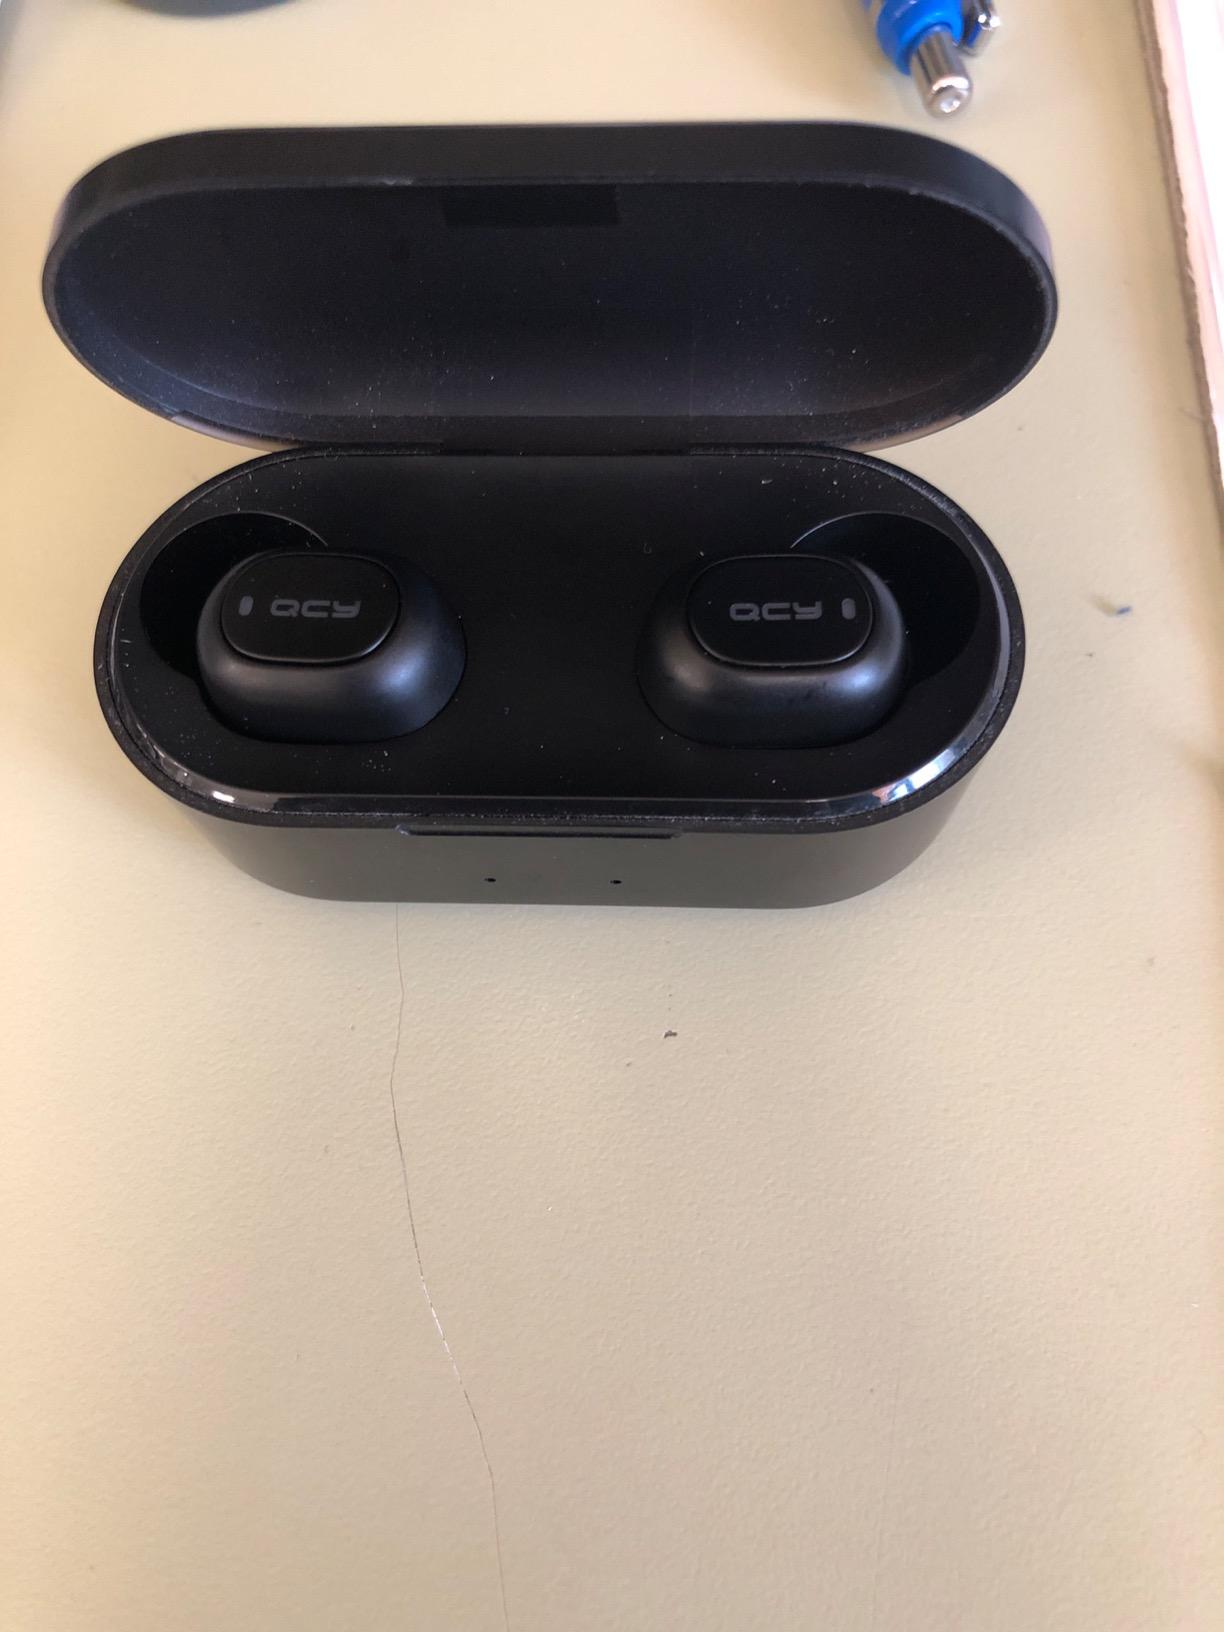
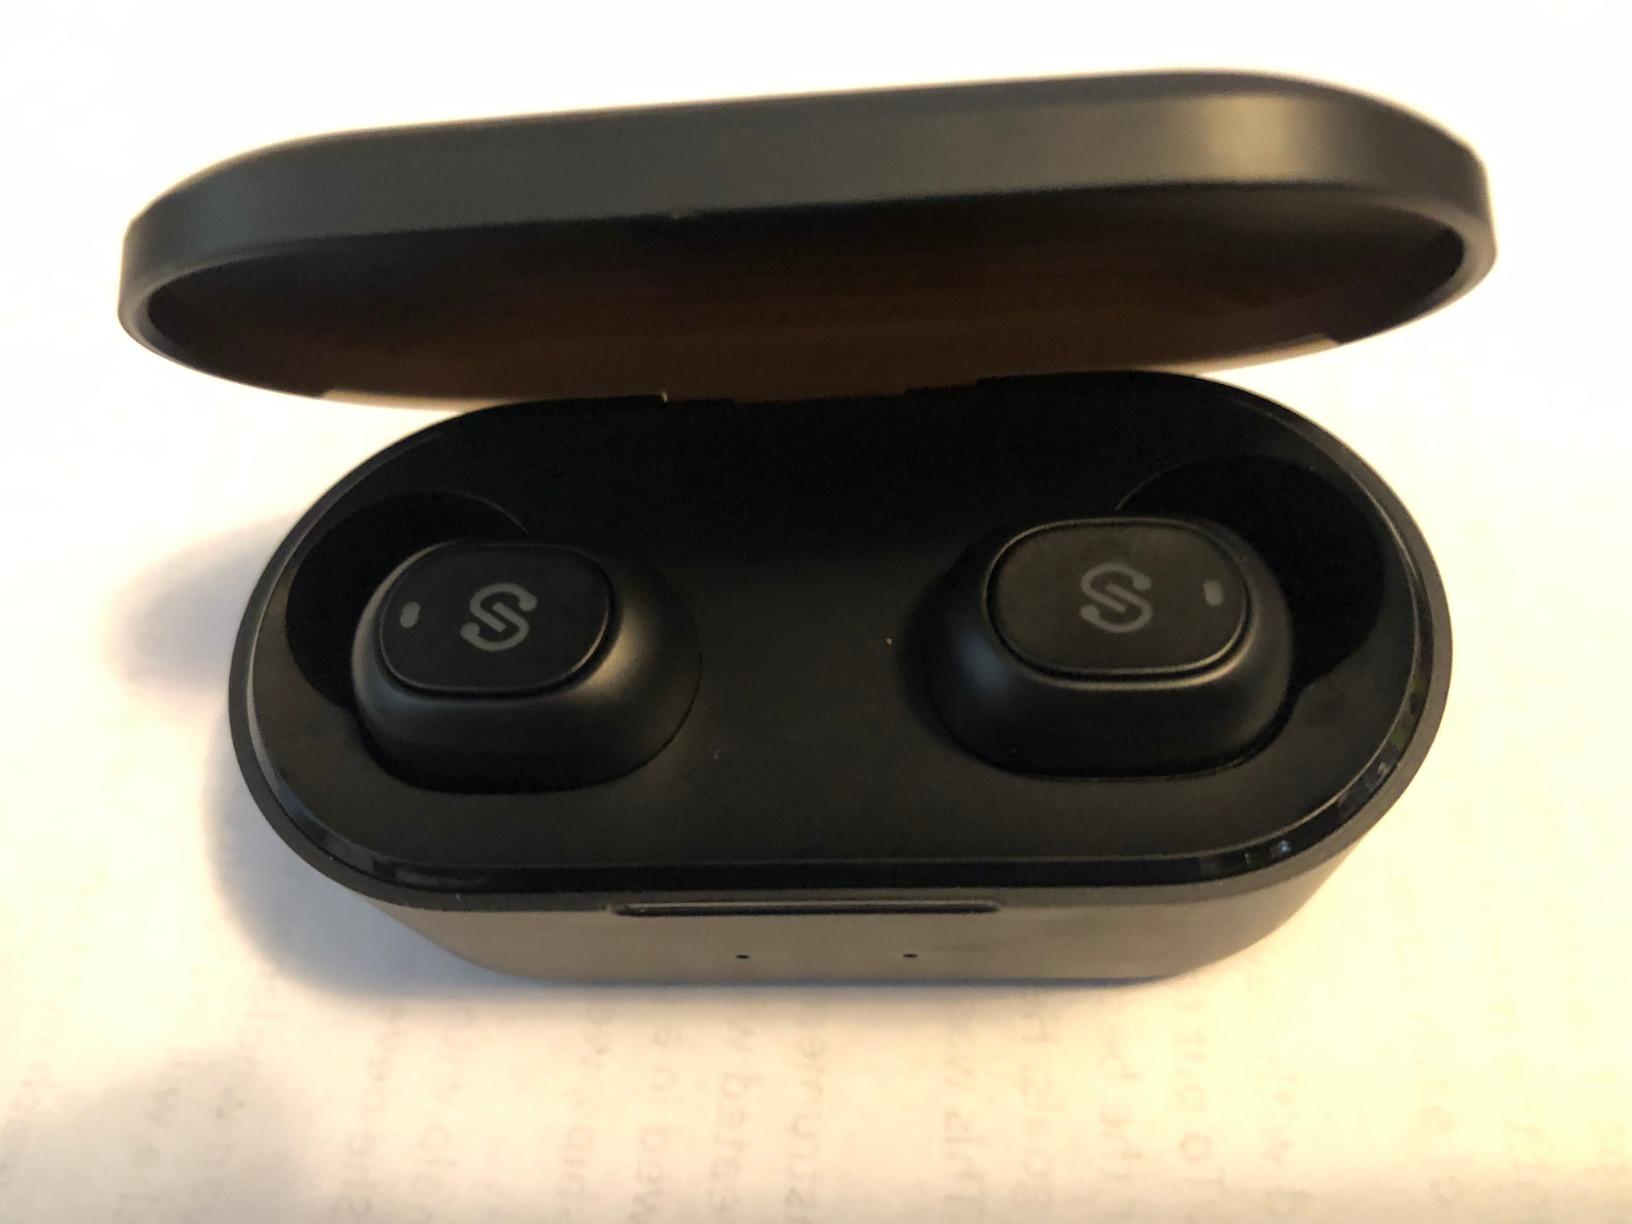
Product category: earbuds
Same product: no